Amazon rainforest

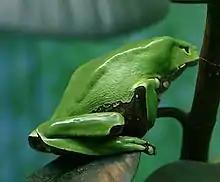
Deforestation in the Amazon rainforest threatens many species of tree frogs, which are very sensitive to environmental changes (pictured: giant leaf frog)

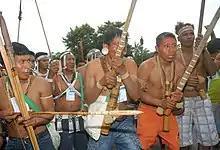
Indigenous protesters from Vale do Javari

Wet tropical forests are the most species-rich biome, and tropical forests in the Americas are consistently more species rich than the wet forests in Africa and Asia. As the largest tract of tropical rainforest in the Americas, the Amazonian rainforests have unparalleled biodiversity. One in ten known species in the world lives in the Amazon rainforest. This constitutes the largest collection of living plants and animal species in the world.